Computers, Freedom and Privacy Conference

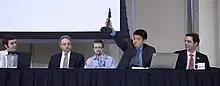
Panelists at the 2009 CFP

The first annual US Big Brother Awards were made at CFP99 on Wednesday 7 April 1999, the 50th aniversiary of the publication of George Orwell's Nineteen Eighty-Four. The awards were made by the London-based Privacy International to recognize "the government and private sector organizations which have done the most to invade personal privacy in the United States."